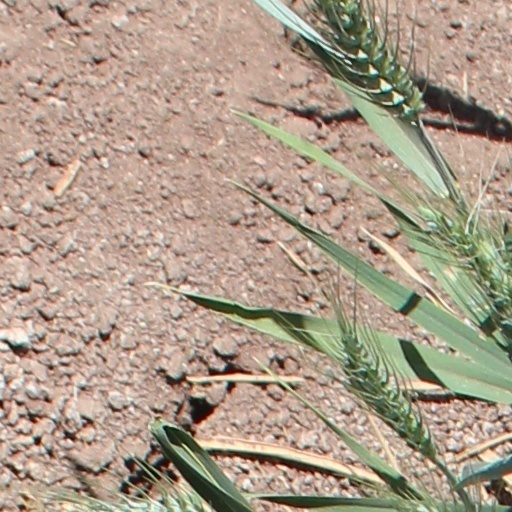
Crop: wheat